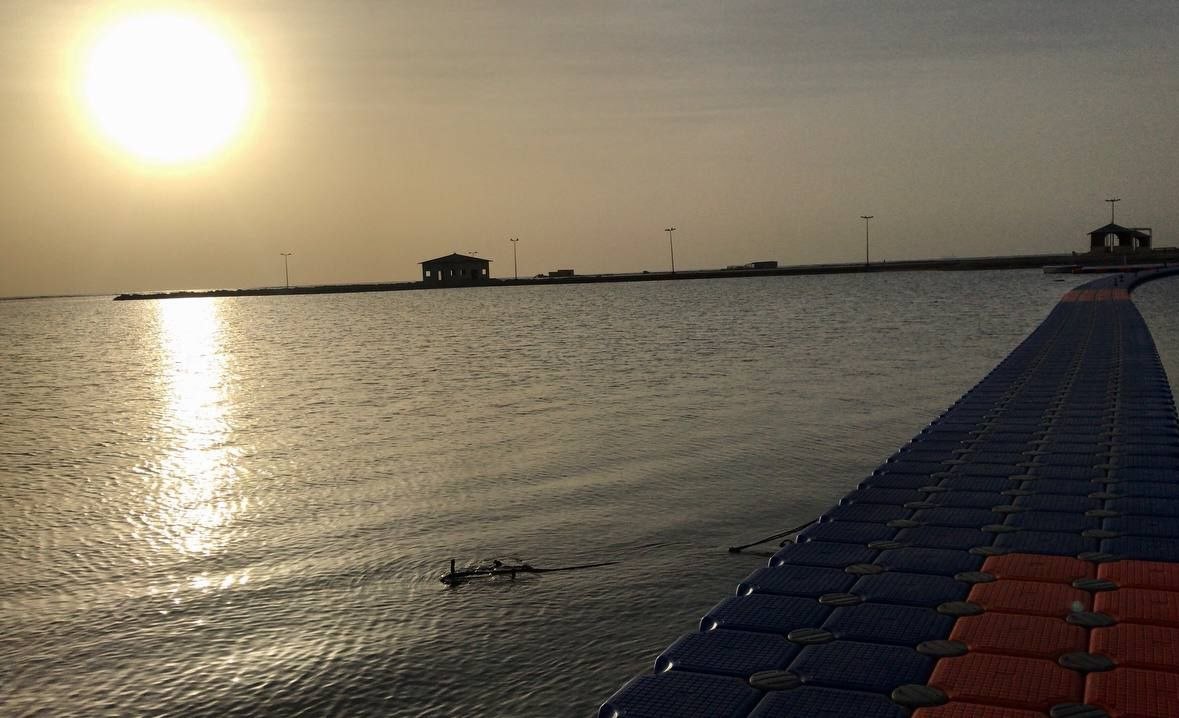
الوصف بالفصحى: انعكاس قرص الشمس عند الغروب على مياه البحر بجانب ممر مائي ممتد
الوصف بالعامية السودانية: منظر رهيب للشمس وهي بتودع (غروب) فوق البحر مع الممشى العايم.
التصنيف: Nature & Landscape